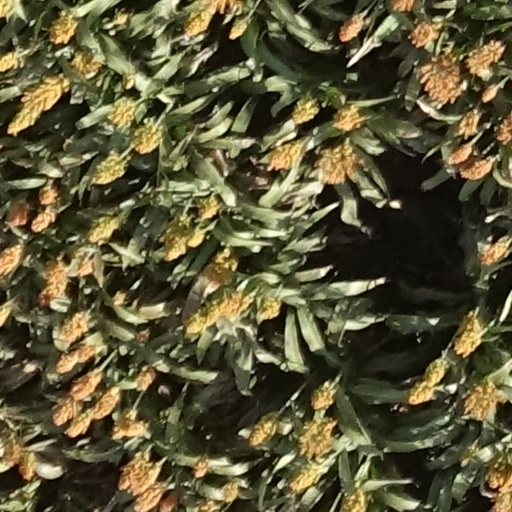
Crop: sorghum